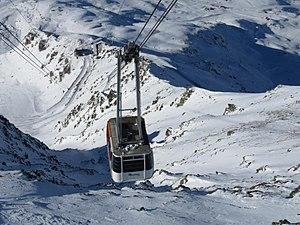
Telepherique Aiguille Rouge, Les Arc 2000